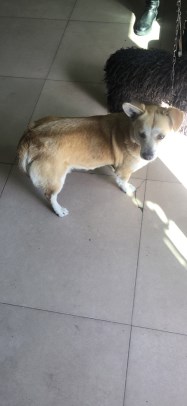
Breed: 3336-n000121-chinese_rural_dog